History of the Jews in Cumberland, Maryland

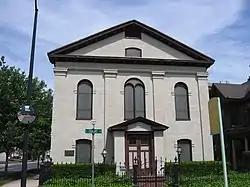
B'er Chayim Temple, 2008.

The first documented mention of a Jewish resident of Cumberland dates to 1816, when "one Hebrew" was listed as a donor when the Episcopalian and Presbyterian congregations asked for donations to build a church. By 1853, enough Jews resided in Cumberland to form the city's first synagogue, B'er Chayim Temple (BCT). The synagogue in on the National Register of Historic Places and is the oldest continuously used synagogue in Maryland, the oldest in Appalachia, and the sixth oldest in the United States. While originally founded as an Orthodox synagogue, the synagogue has been a hub German Reform Judaism. As the synagogue was founded by German Jews, prayers and sermons were originally held in German, rather than Hebrew.